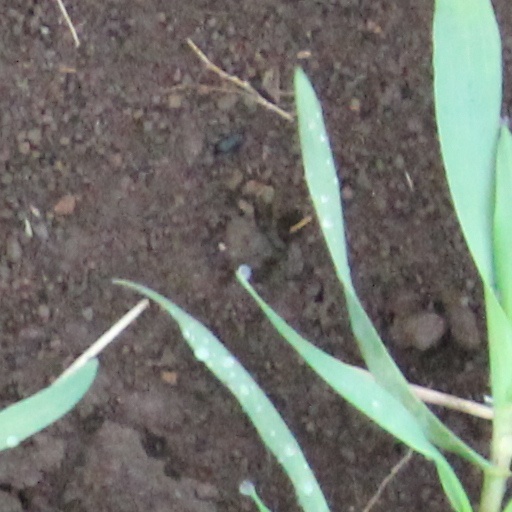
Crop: wheat